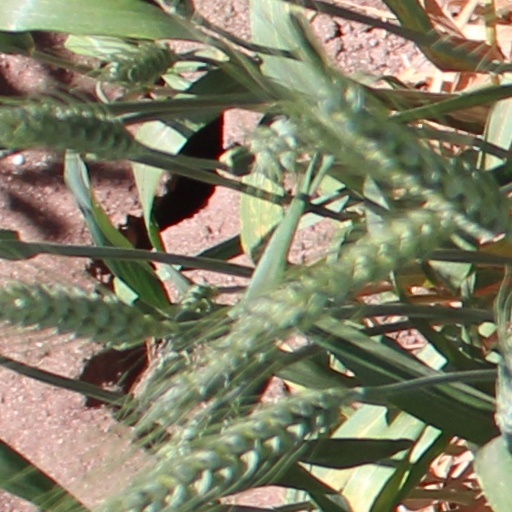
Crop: wheat